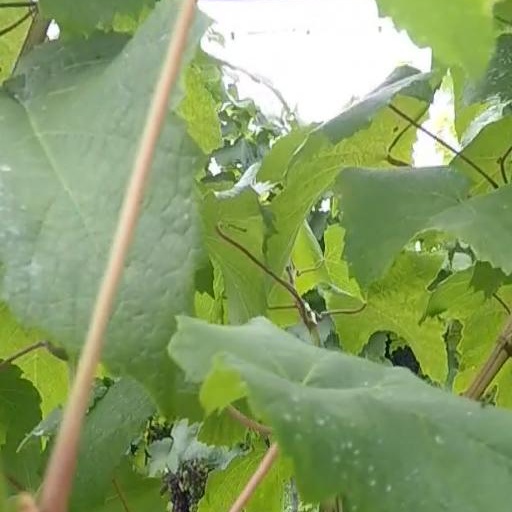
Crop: grape